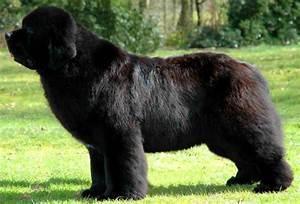
dog